Firestop pillow

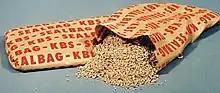
Firestop pillow: Loose Fill/Fibreglass Bag type of firestop pillow. Usually this type of pillow contains a mixture of graphite and vermiculite.

The intumescent resins in batt-based firestop pillows contains hydrates, or chemically bound water. On the fire side, the plastic bag burns off exposing the intumescent to the fire, which releases the water in the form of vapour or steam. The steam rises and hits the plastic bag interior on the unexposed side, where it condenses back to water, and runs back down to cool the installation below. Batt-based pillows are held in place by compressing them, allowing friction to restrain them.